Trieste

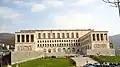
The University of Trieste

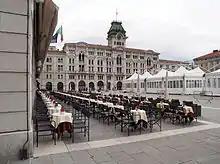
Caffe degli Specchi was opened in 1839 in Trieste.

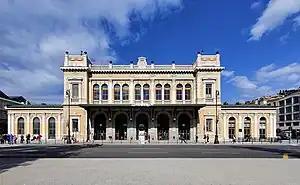
Trieste Centrale railway station

The literary-intellectual centre of Trieste is mostly located in the downtown area: "Libreria Antiquaria Umberto Saba" located at the ground floor of Via San Nicolò No. 30, where James Joyce lived (where his son Giorgio was born and where Joyce wrote some of the short stories from Dubliners and Stephen Hero); the house in Via San Nicolò No. 31, where Umberto Saba spent his breaks at the cafe-milk shop "Walter" and the house in Via San Nicolò No. 32, in which the Berlitz School was located and where James Joyce came into contact with and subsequently taught Italo Svevo, are all of literary relevance. Around this area, at the end of Via San Nicolò, a life-size statue of Umberto Saba has been placed by the city government. Having Via San Nicolò become Trieste's high street, numerous cafes and restaurants that used to be located there, most notably the Berger beer hall at No. 17, which later became the Berger Grand Restaurant, have now ceased operations. Via San Nicolò No. 30 is also the symbolic centre of the homonymous novel by Roberto Curci. One of the most important Art Nouveau buildings in Trieste, the "Casa Smolars", completed in 1905, stands in Via San Nicolò No. 36. Eppinger Caffè has been located nearby since around 1946. The former "Palazzo della RAS", located in Piazza della Repubblica, has been completely renovated and is now an hotel.